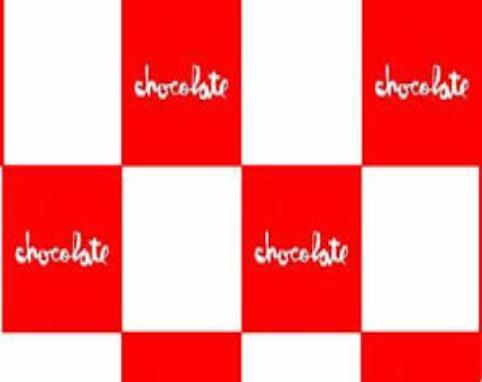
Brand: Chocolate Skateboards
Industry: Sports